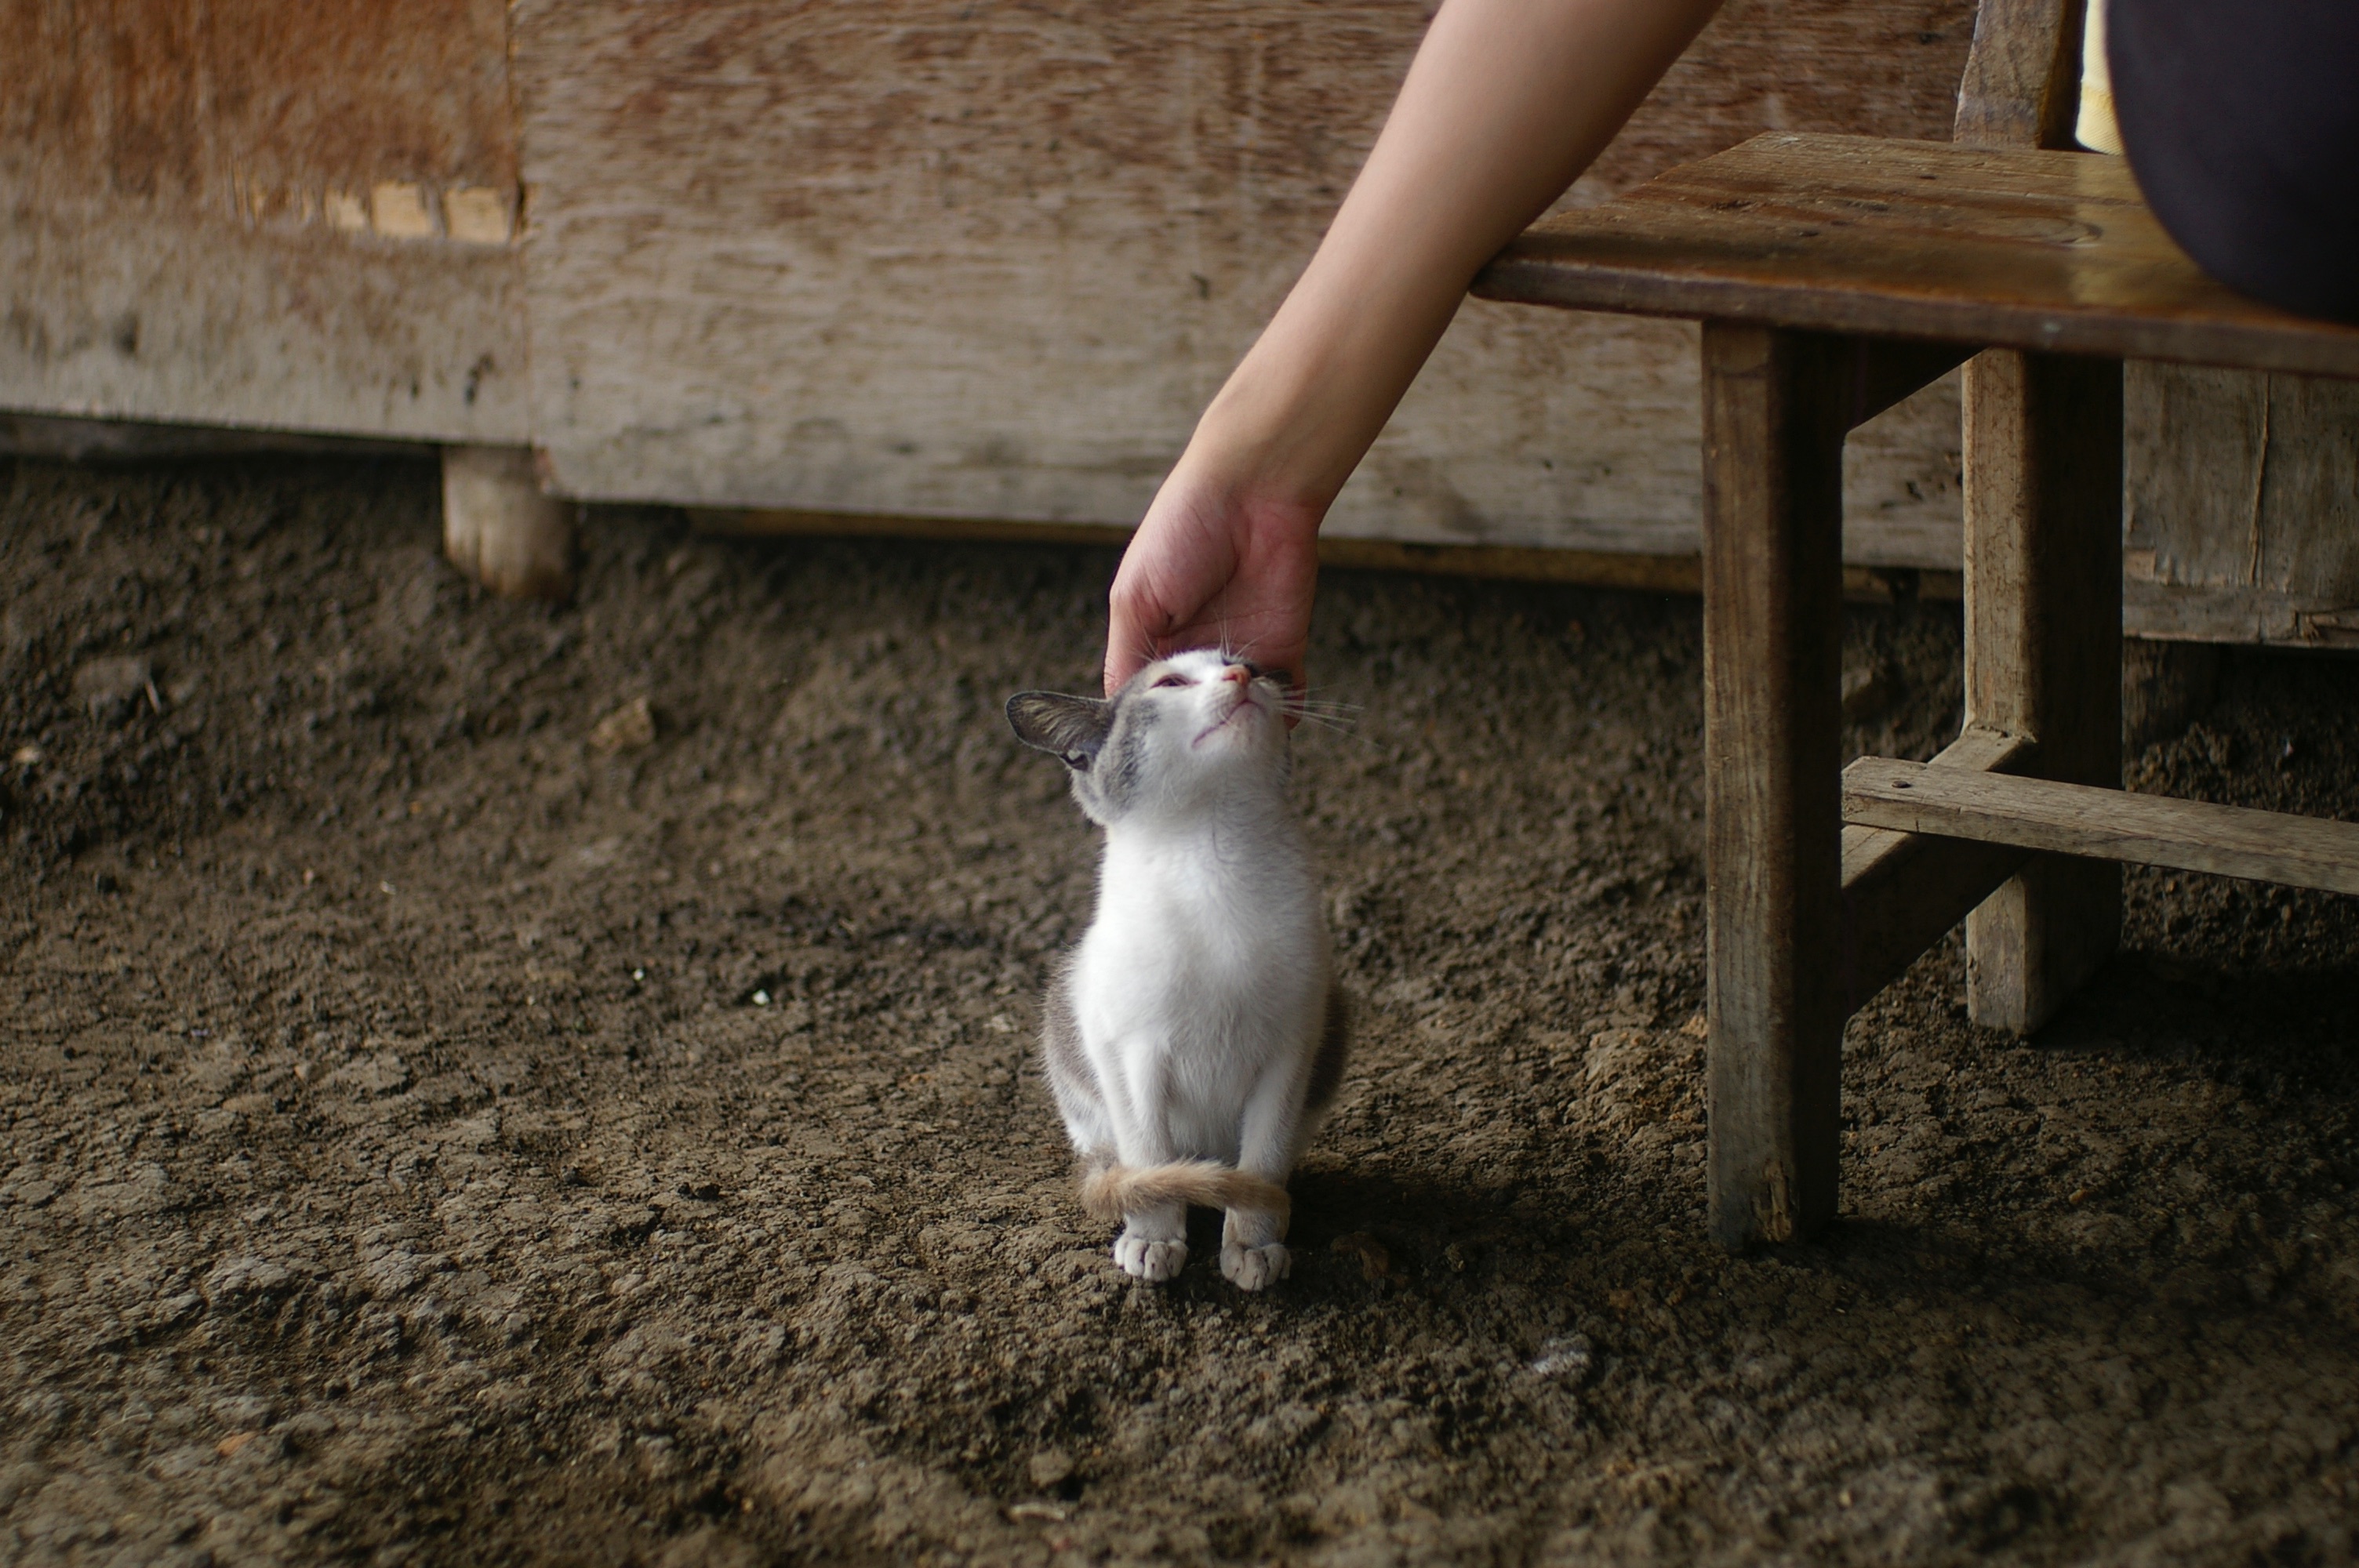
mammal, rabbit, human positions